Death of Subhas Chandra Bose

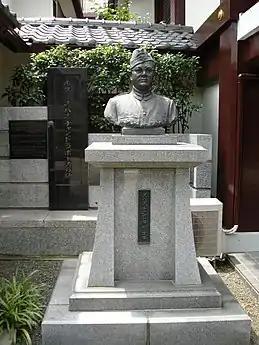
A memorial to Subhas Chandra Bose in the compound of the Renkōji Temple, Tokyo. Bose's ashes are stored in the temple in a golden pagoda. Bose died on 18 August 1945. His ashes arrived in Japan in early September 1945; after a memorial service, they were accepted by the temple on 18 September 1945.

Indian nationalist leader Subhas Chandra Bose died on 18 August 1945 from third-degree burns sustained after the bomber in which he was being transported as a guest of Lieutenant General Tsunamasa Shidei of the Imperial Japanese Kwantung Army crashed upon take off from the airport in Taihoku, Japanese Formosa, now Taipei, Taiwan. The chief pilot, copilot, and General Shidei were instantly killed.